Mansfield Park

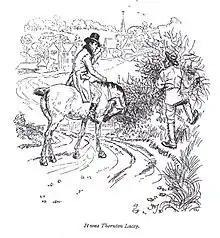
Henry Crawford visits Thornton Lacey, Edmund Bertram's future estate.

At Sotherton, Mr. Rushworth considers employing the popular landscape improver Humphry Repton, his rates being five guineas a day. Repton had coined the term "landscape gardener" and also popularised the title "Park" as the description of an estate. Austen is thought to have based her fictional Sotherton partly on Stoneleigh Abbey, which her uncle, Rev Thomas Leigh, inherited in 1806. On his first visit to claim the estate, he took Austen, her mother, and her sister with him. Leigh, who had already employed Repton at Adlestrop, now commissioned him to make improvements at Stoneleigh where he redirected the River Avon, flooded a section of the land to create a mirror lake, and added a bowling green lawn and cricket pitch.